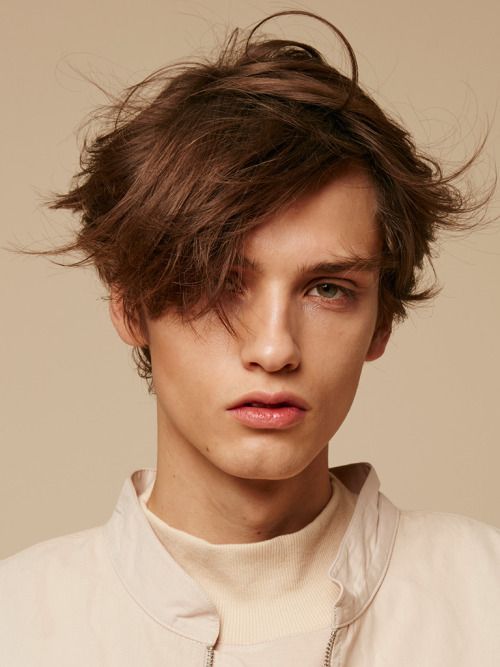
Gender: men